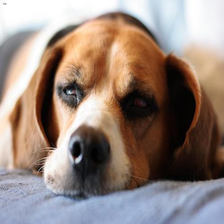
Species: dog
Breed: beagle